National Register of Historic Places property types

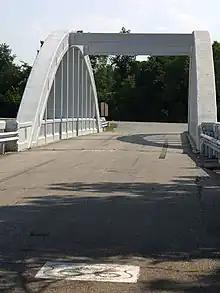
Brush Creek Bridge in Kansas is an example of a structure.

Structures differ from buildings, in that they are functional constructions meant to be used for purposes other than sheltering human activity. Examples include, an aircraft, a ship, a grain elevator, a gazebo and a bridge.